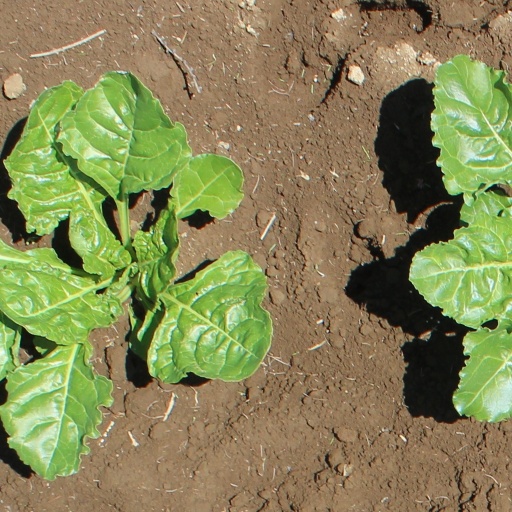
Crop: sugar beet